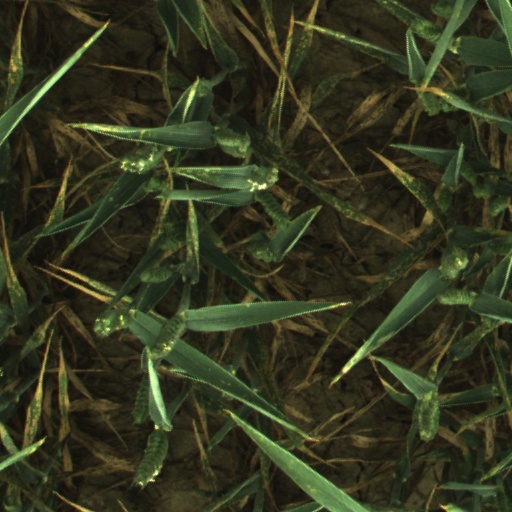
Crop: wheat